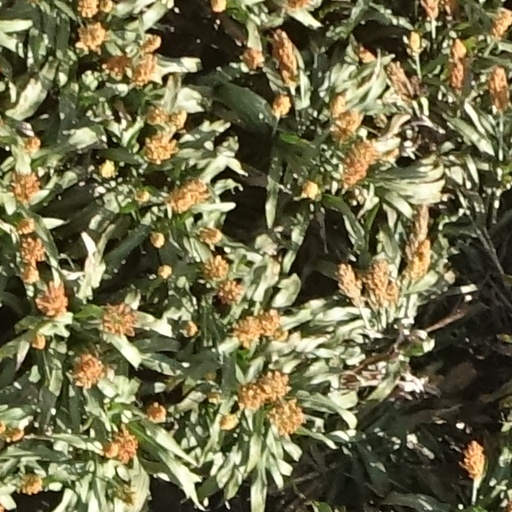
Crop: sorghum